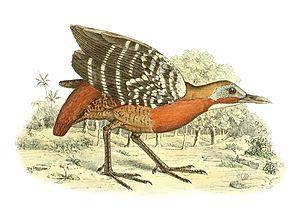
Rallina kioloides = Canirallus kioloides (Râle à gorge blanche), adulte
Canirallus est un genre d'oiseaux de la famille des Rallidae.
Mentocrex est un genre d'oiseaux de la famille des Sarothruridae, constitué de 2 espèces, endémiques de Madagascar.
Le Râle à gorge blanche est une espèce d'oiseaux de la famille des Sarothruridae.Ressemblant un peu à des poulets, dont ils font la même taille, ils sont divisés en deux espèces, dont l’une ne sait pas voler. Mais leur véritable particularité, c’est que cette espèce inapte au vol s’est éteinte, avant que l’évolution ne reproduise à nouveau l’exacte même espèce une seconde fois, des milliers d’années après. Il s’agit d’un processus naturel de dé-extinction appelé évolution itérative.Ces râles sont endémiques de Madagascar. C’est là que l’espèce est née. Puis la population augmentant, les oiseaux sont partis coloniser d’autres îles isolées : l’île Maurice, la Réunion, Aldabra. Sur Aldabra, atoll formé il y a environ 400 000 ans, ils ont connu une évolution particulière : ils ont perdu leur capacité de voler. La raison ? Très probablement comme les Dodos, à savoir l’absence de prédateurs, grâce à laquelle la population pouvait prospérer sans la nécessité d’une mobilité aérienne.